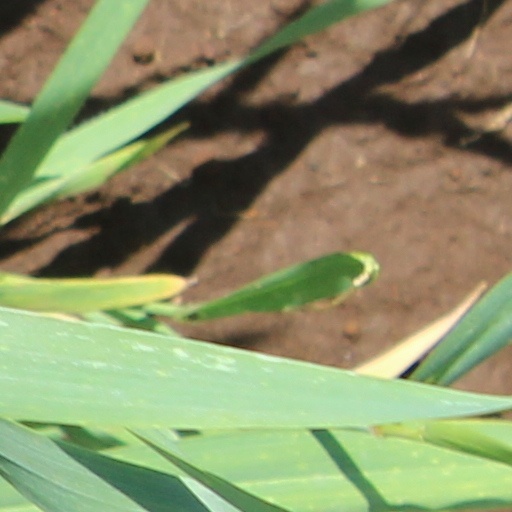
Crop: wheat